Wright StreetDeck

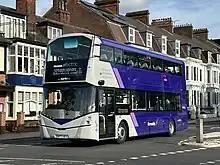
First Eastern Counties Wright StreetDeck Electroliner BEV in Norwich in October 2023

The battery electric (BEV) variant of the StreetDeck, named the StreetDeck Electroliner BEV, was launched at the ITT Hub conference in Farnborough, Hampshire in June 2021, built with a range of up to 200 miles and a battery capacity of 454 kWh. In 2022, Wrightbus claimed that the Electroliner BEV had been certified as the most efficient battery electric double decker bus in the world following tests at the French automotive testing centre . Batteries are supplied by French battery company Forsee Power.